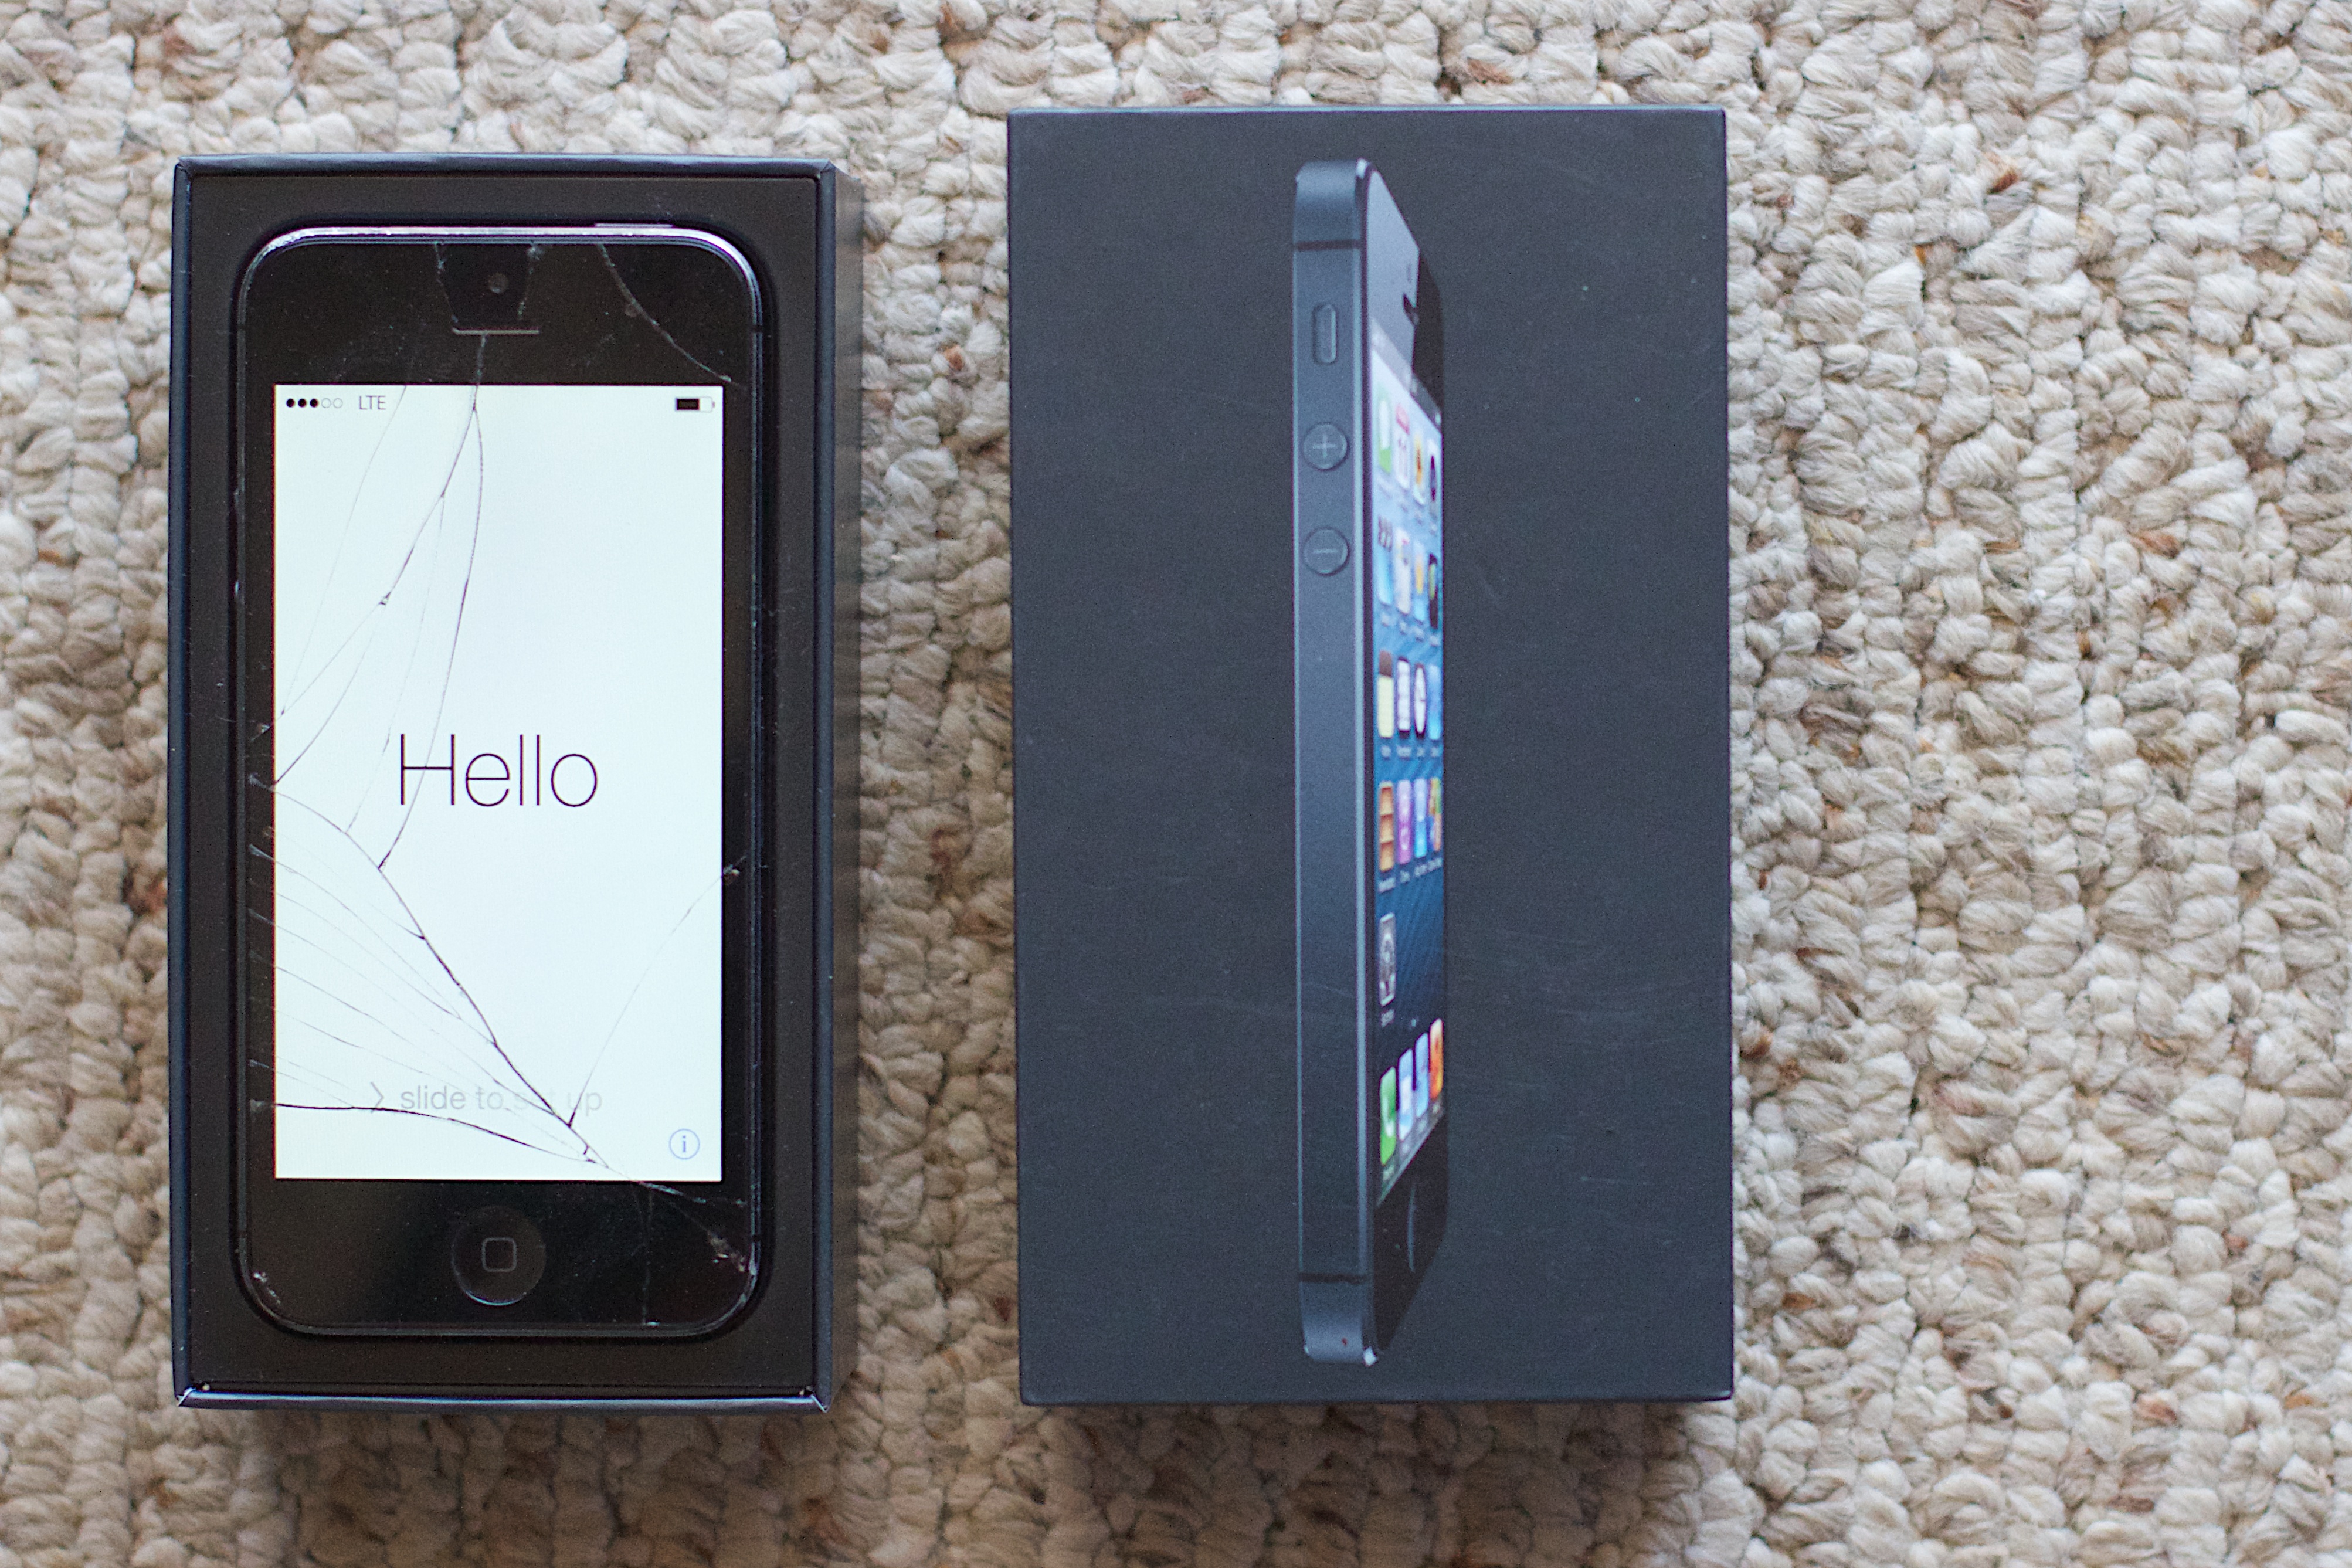
smartphone, technology, gadget, mobile phone, material, brand, product, electronics, portable communications device